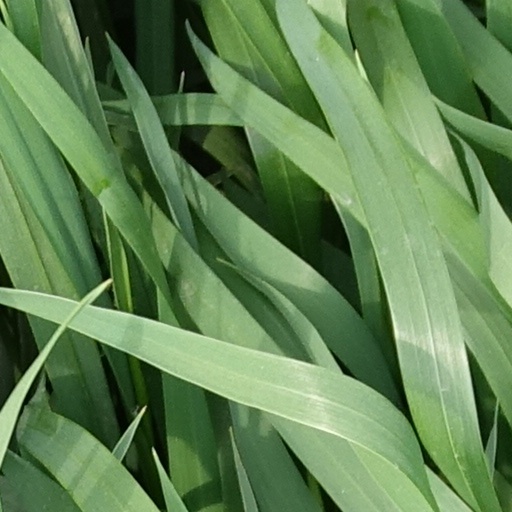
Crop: wheat